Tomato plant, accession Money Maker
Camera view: tilt-top (135 deg); turntable rotation: 0 degrees
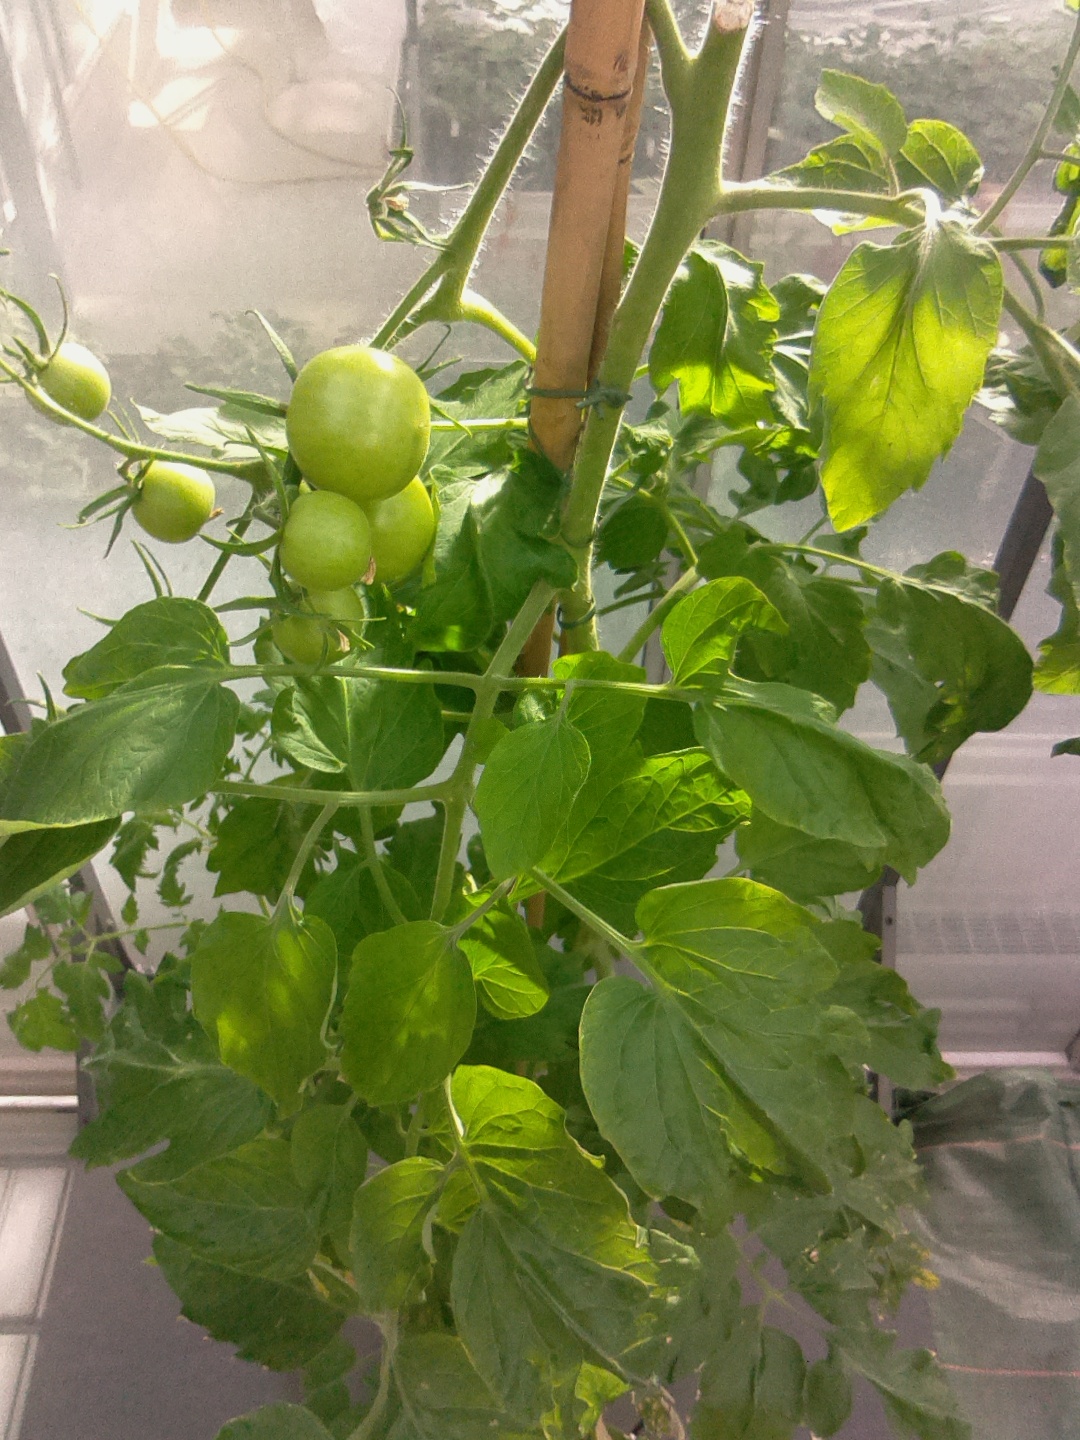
BBCH growth stage 72: 20%-30% of final fruit size